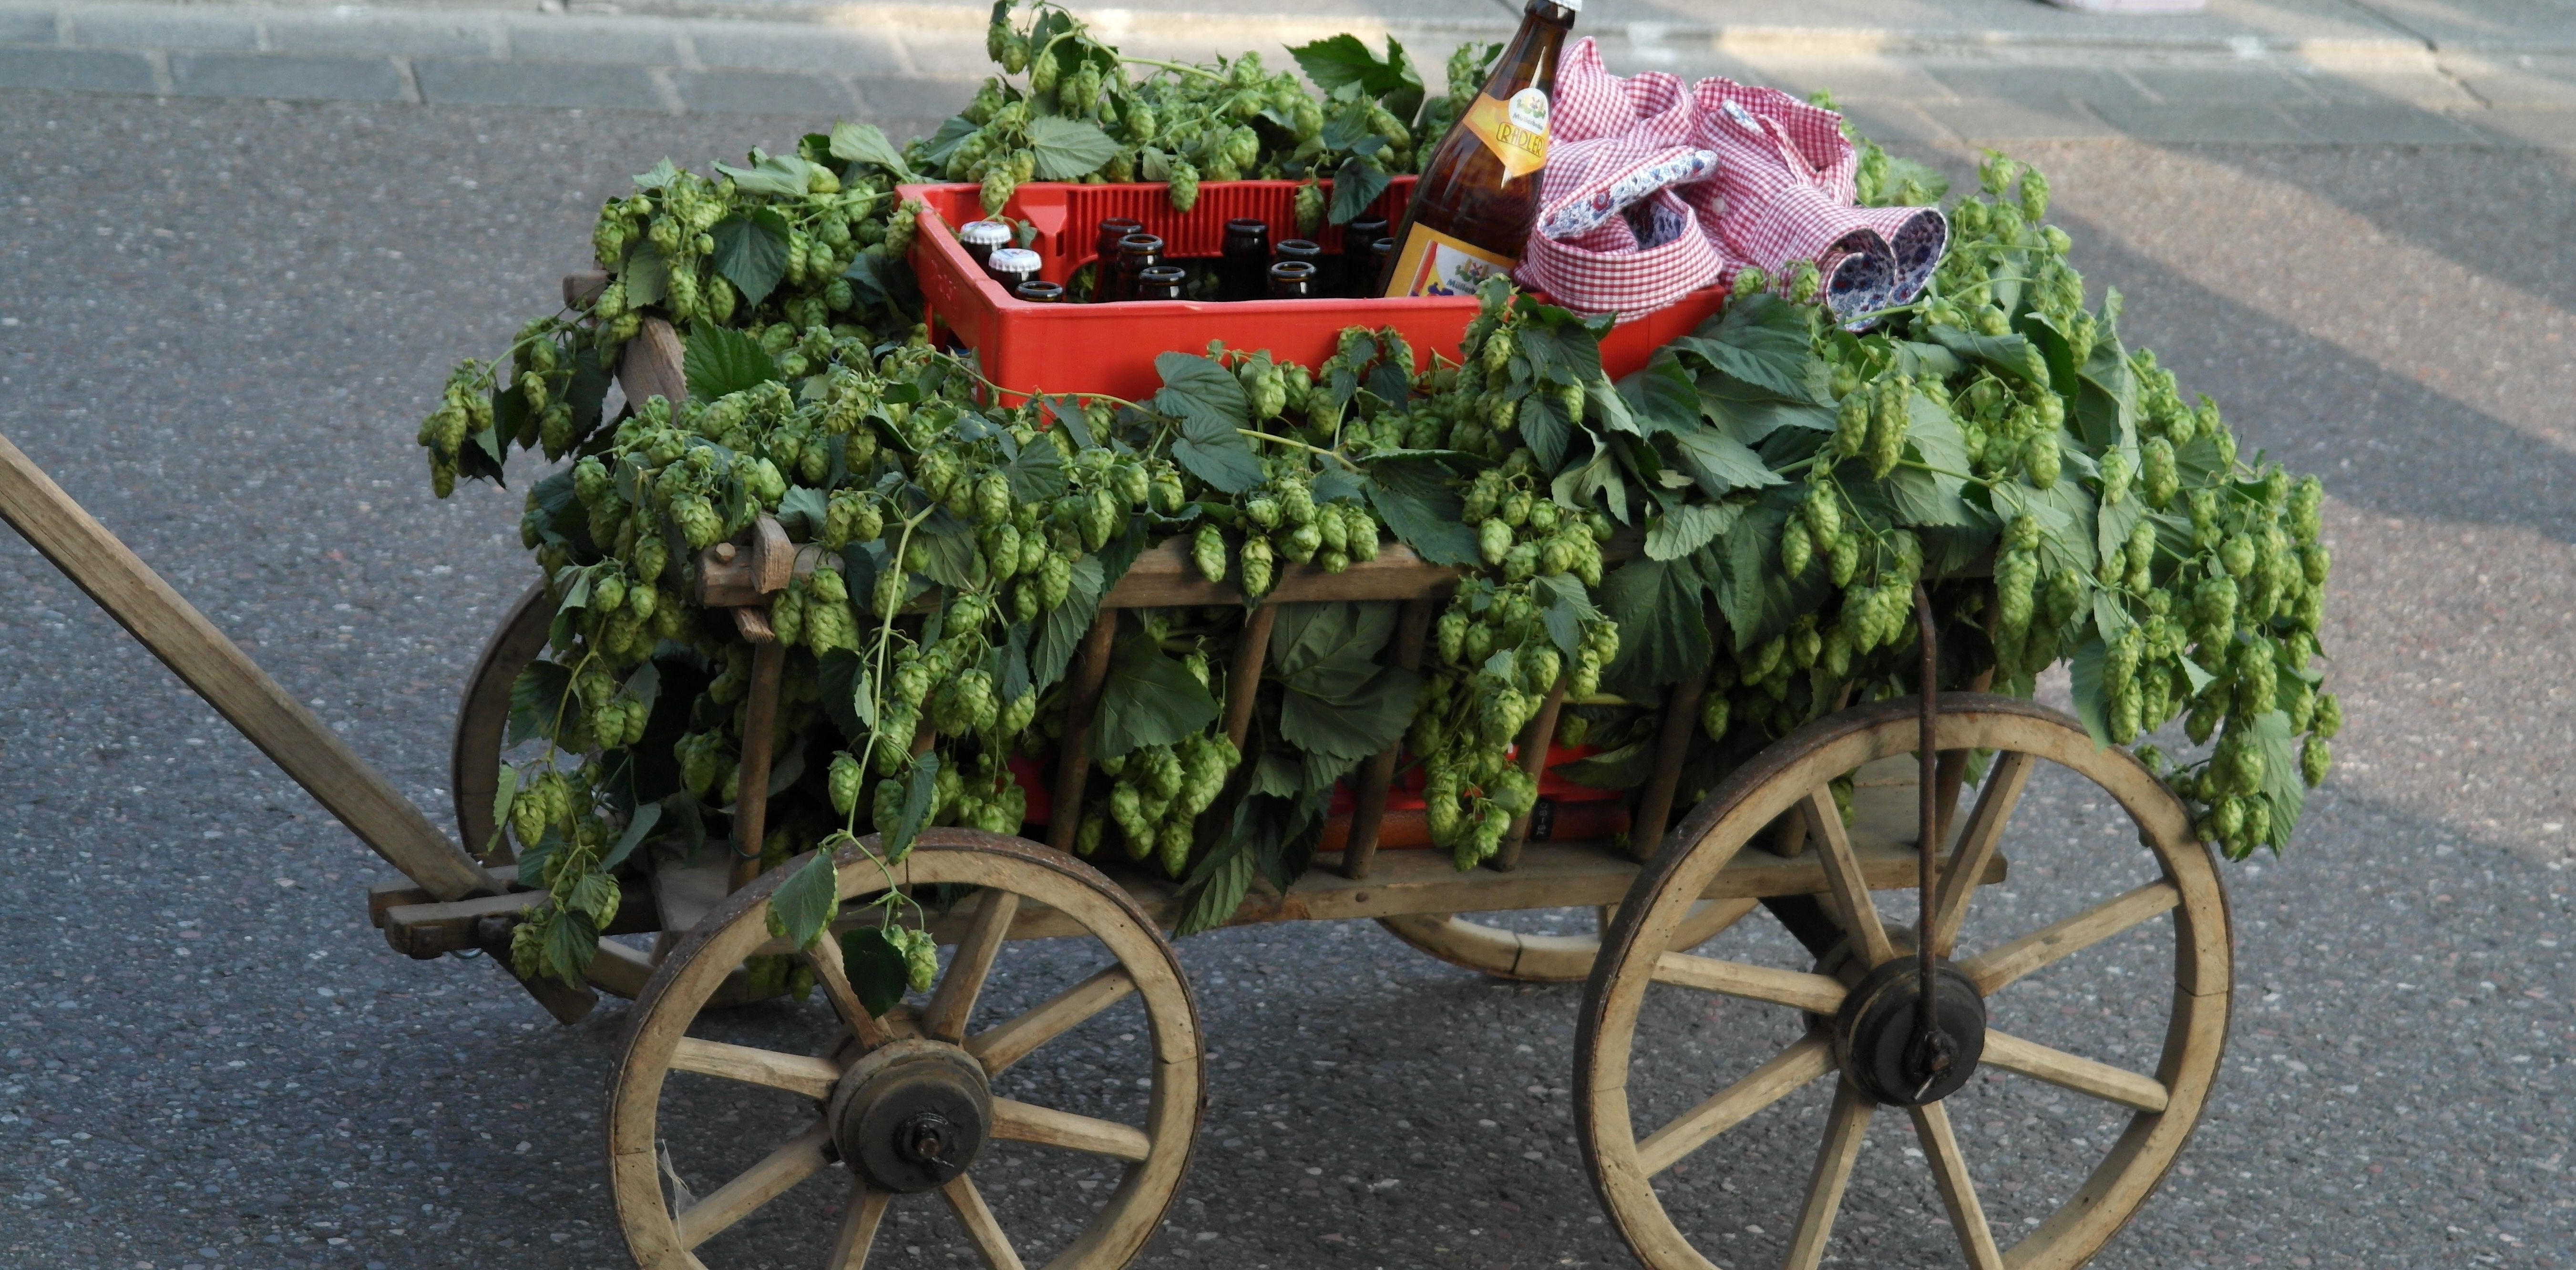
plant, cart, vehicle, climber, beer, germany, carriage, bavaria, tradition, hops, hopfendolde, hop vines, wood car, hallertau, father's day, land vehicle, beer box, horse harness, horse and buggy